Orihata Station

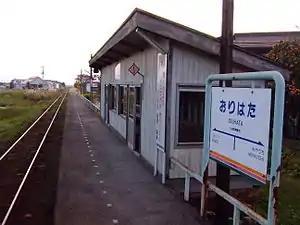
Orihata Station (October 2006)

is a railway station in Nan'yō, Yamagata, Japan, operated by the Yamagata Railway.